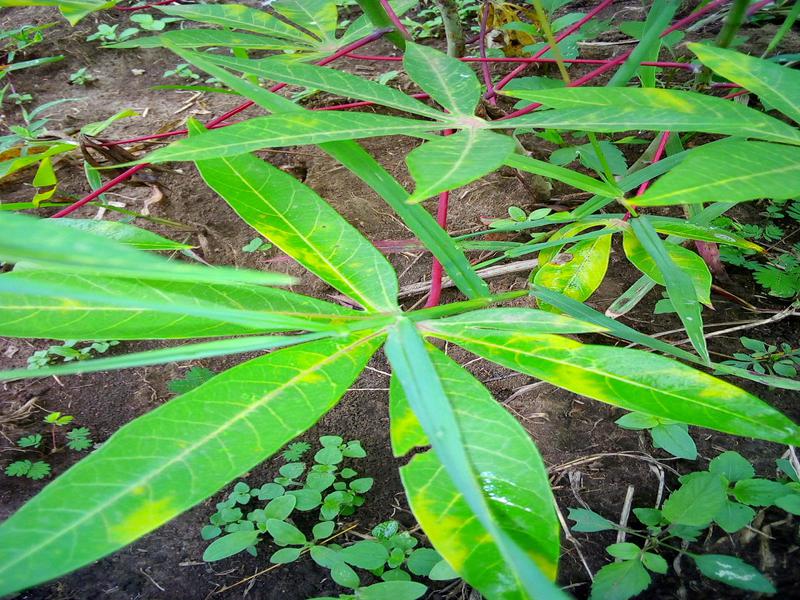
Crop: cassava
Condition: brown_streak_disease